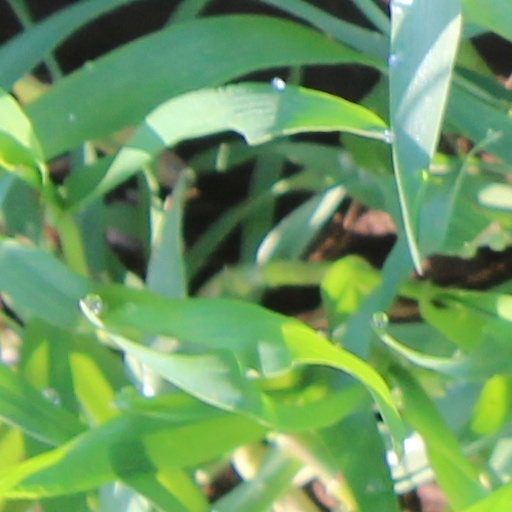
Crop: wheat